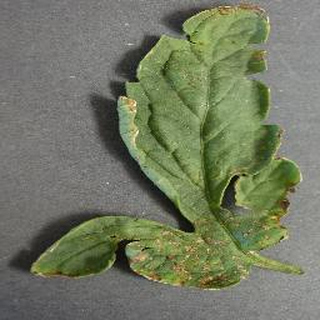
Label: tomato_bacterial_spot